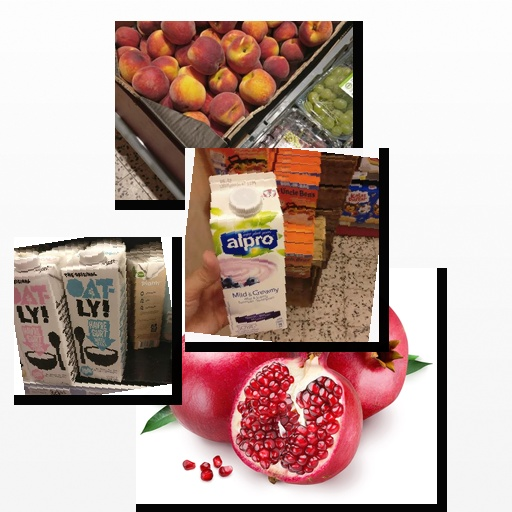
Food items: pomegranate, peach, blueberry_soyghurt, oatghurt